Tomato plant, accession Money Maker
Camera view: tilt-top (135 deg); turntable rotation: 180 degrees
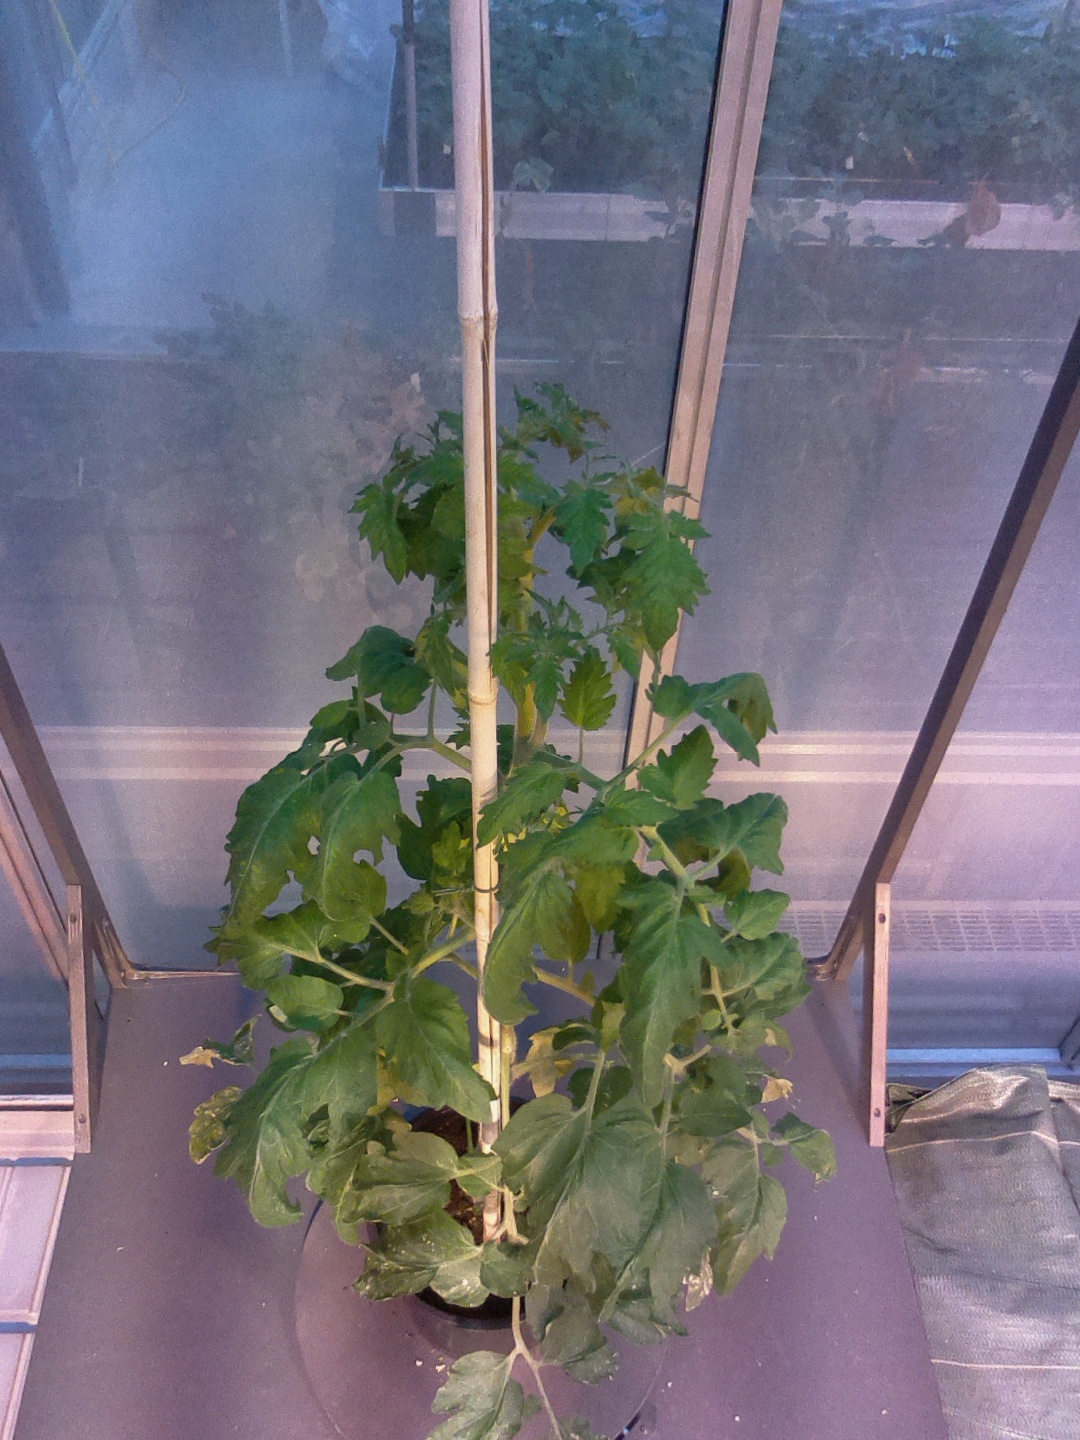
BBCH growth stage 69: End of flowering, 90%-100% of flowers open, more petals falling